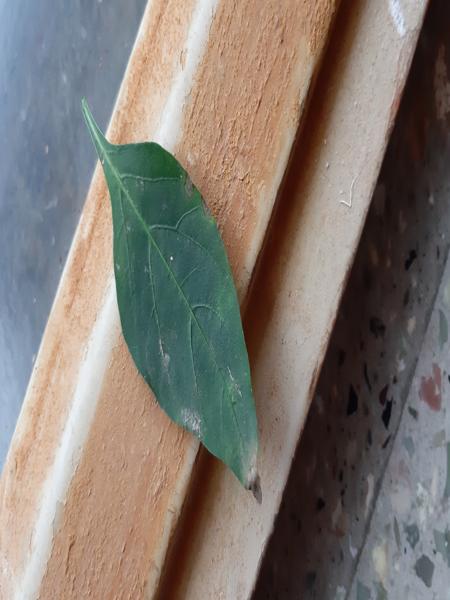
Plant: Chilly